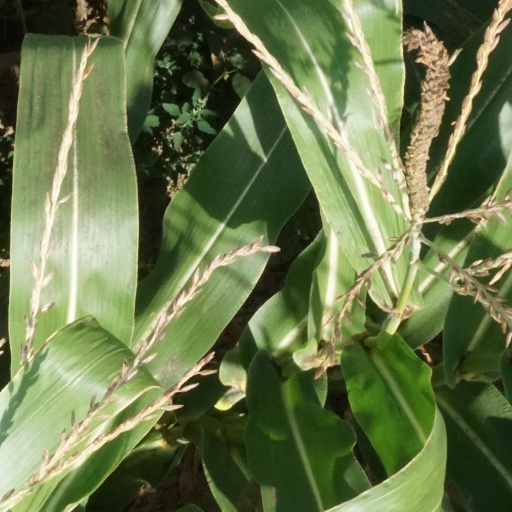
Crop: maize; corn